Adutha Saattai

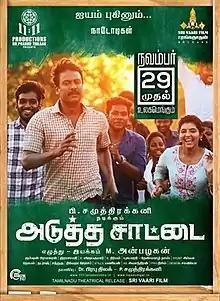
Theatrical release poster

Adutha Saattai is a 2019 Indian Tamil-language action drama film which is a sequel to "Saattai" (2012), written and directed by M. Anbazhagan. The film is the third installment in the "Saattai" franchise. It stars Samuthirakani and Thambi Ramaiah with Athulya Ravi, debutant Kaushik Sundaram, and Yuvan in supporting roles. D. Imman who previously composed music for the prequel is replaced by Justin Prabhakaran. Principal photography of the film began on 12 December 2018.